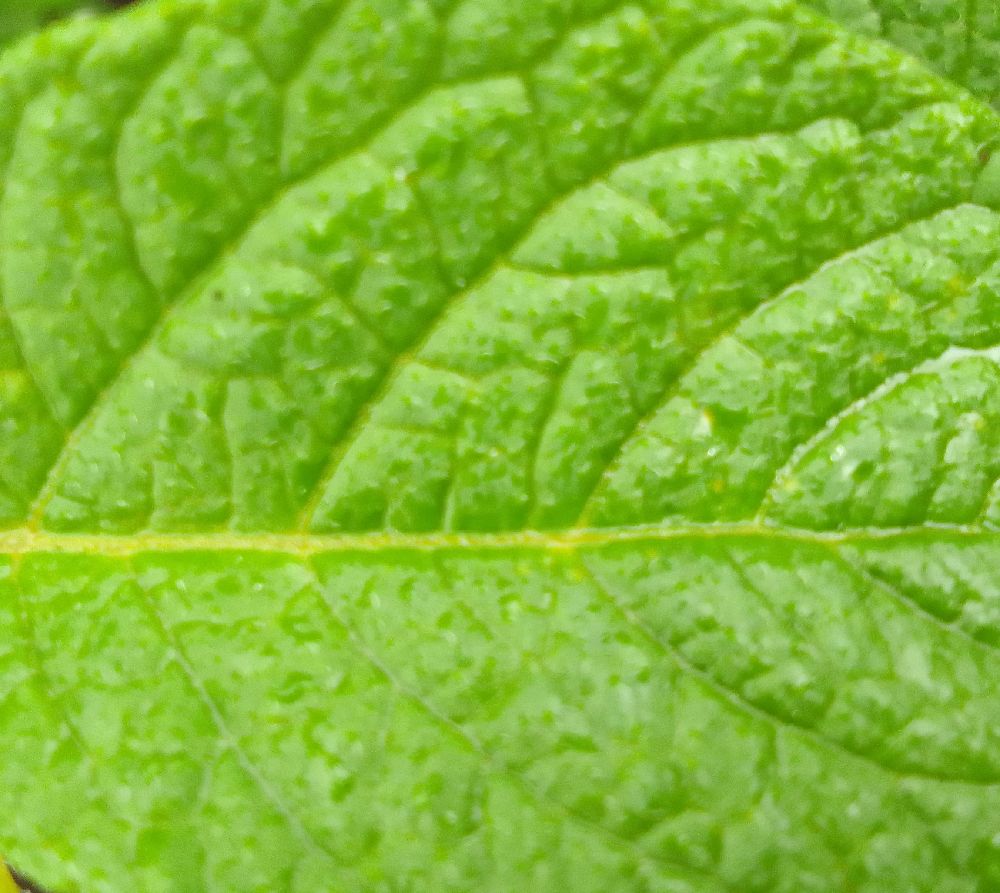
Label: Healthy